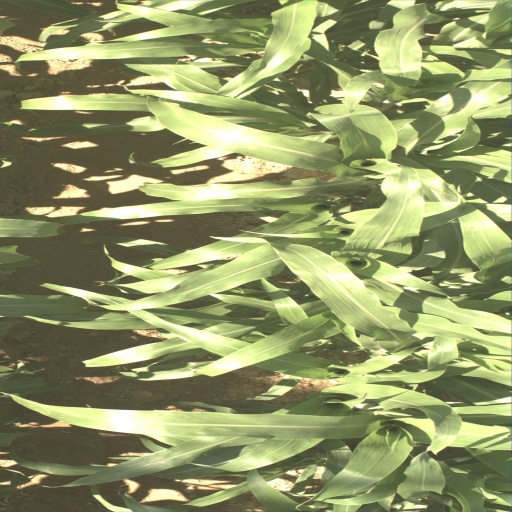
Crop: sorghum